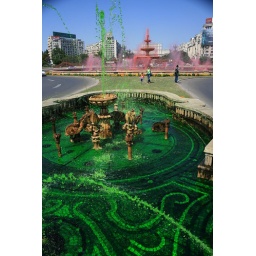
green waterfountain with red waterfountain in the background